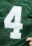
Number: 4